John Singleton (Australian entrepreneur)

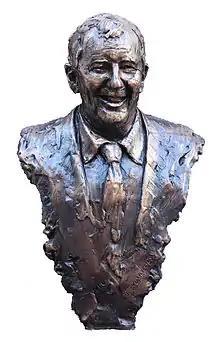
Life-size bronze statue of John Singleton by sculptor Linda Klarfeld

SPASM (and Singleton in particular) are notable in the history of Australian advertising for embracing an ocker voice in their communications at a time when multi-national agency groups were making their presence felt with the advent of strategic planning and British or American-imitating tones of voice. SPASM's clients were largely local Sydney retailers and rather than using polished voices, Singleton's ads embraced the tone of working-class man. A successful campaign was created for the wholesalers David Holdings. The voice-over screamed the retailer's prices before the irritating catchphrase "Where do you get it?". Similar "low-brow" approaches were taken for Jax Tyres "Jax the ripper Tyremen with the deals" and for Hudsons Timber and Hardware using a toothless old handyman spruiking "udsons with a haitch". Critics derided this style as ocker advertising but it would pave the way for the later success of the laconic and self-deprecating style of local Australian advertising such as that created by Mojo in the 1980s.